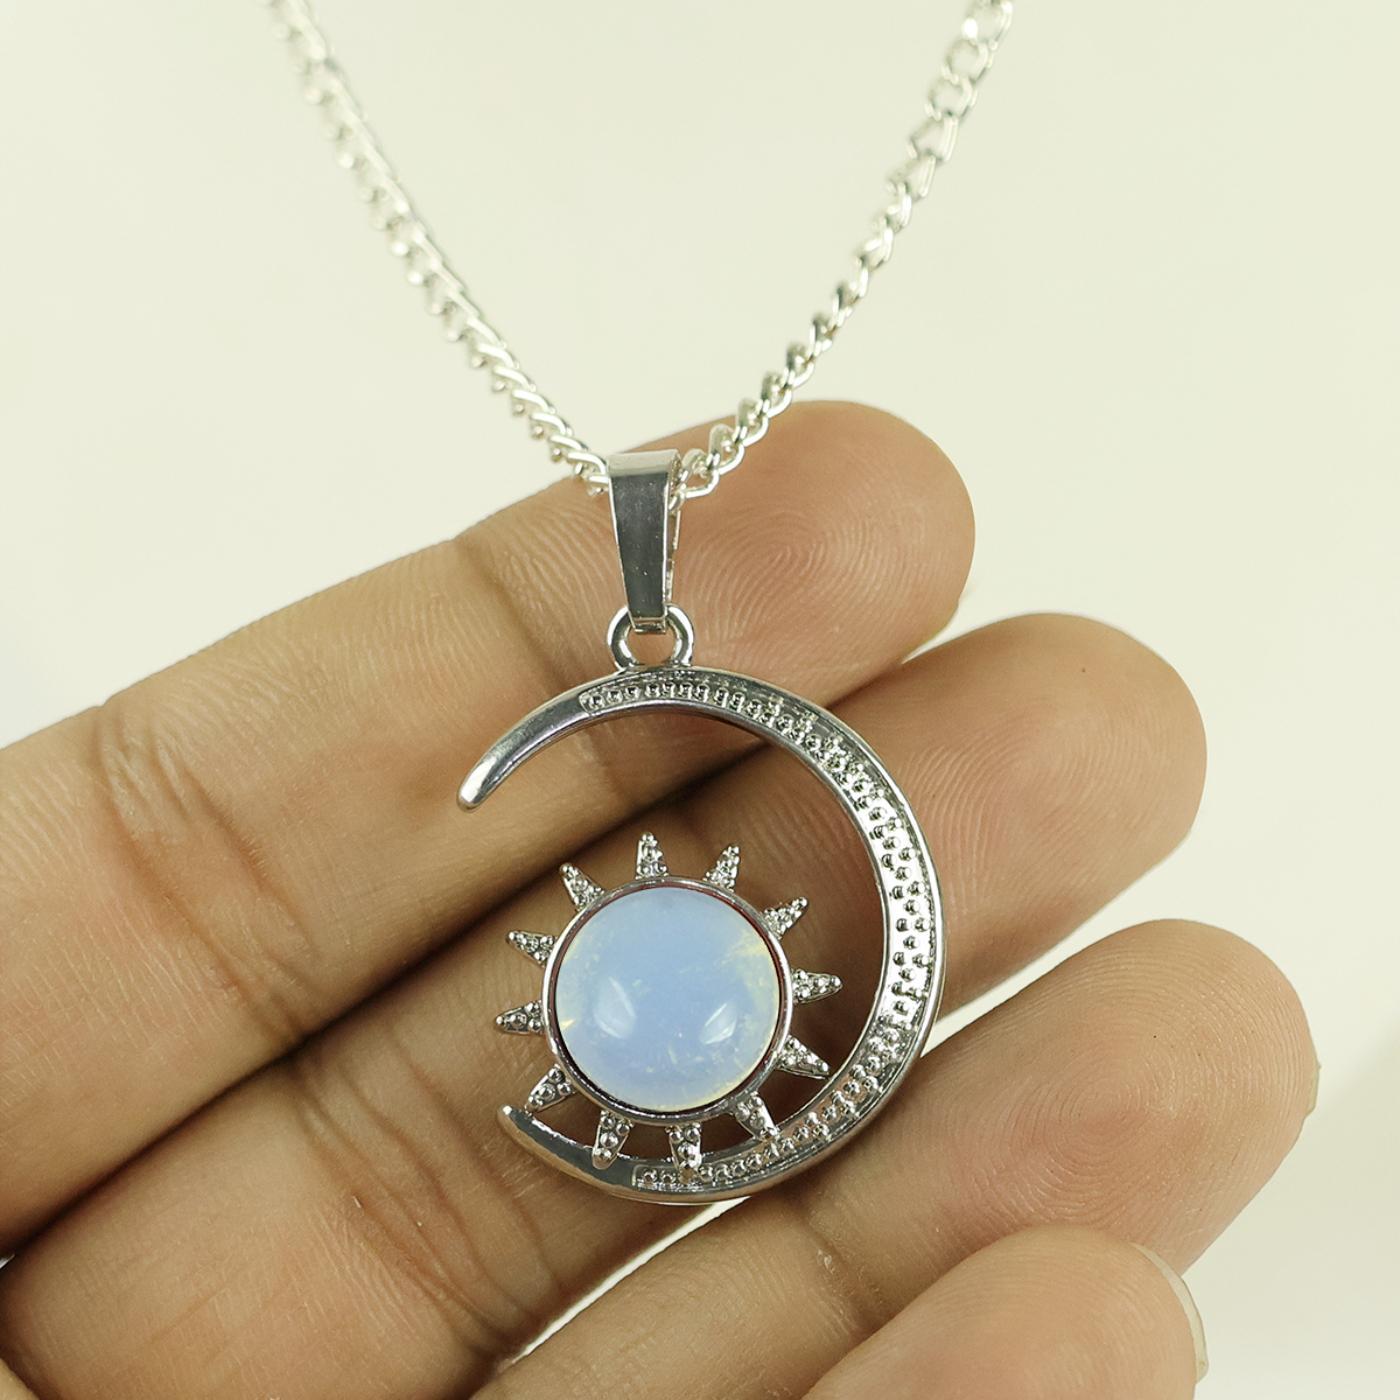
Reiki Crystal Products Opalite Sun Moon Pendant With Chain For Reiki Healing And Crystal Healing
Type: Necklaces & Pendants
Brand: Reiki Crystal Products
Price: Rs. 349
Natural Crystal Stone Pendant | Height : 25 mm | Length - 25 mm Approx. Pendant Charged By Reiki Grand Master & Vastu Expert
Features: Natural Crystal Stone Pendant | Height : 25 mm | Length - 25 mm Approx. Pendant Charged By Reiki Grand Master & Vastu Expert,Natural Healing Stone Pendant for Reiki Healing, Crystal Healing, Numerology, Tarot, Astrology & Feng Shui,100% Authentic, Original and Natural Healing Crystal / Stone - small holes, crack marks on the surface or inside the stones are often visible,Material : Natural Healing Stones See Images & Product Description For Healing Properties /Advantages,Stylish Party-Daily-Office-Casual Wear Reiki Healing Stone Pendant / Locket for Men, Women, Boys, Girls. Best for Gifting & Personal Use.
Included: Pack Of 1 Opalite Sun Moon Pendant